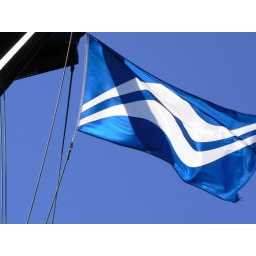
BC Ferries flag against a blue, blue sky